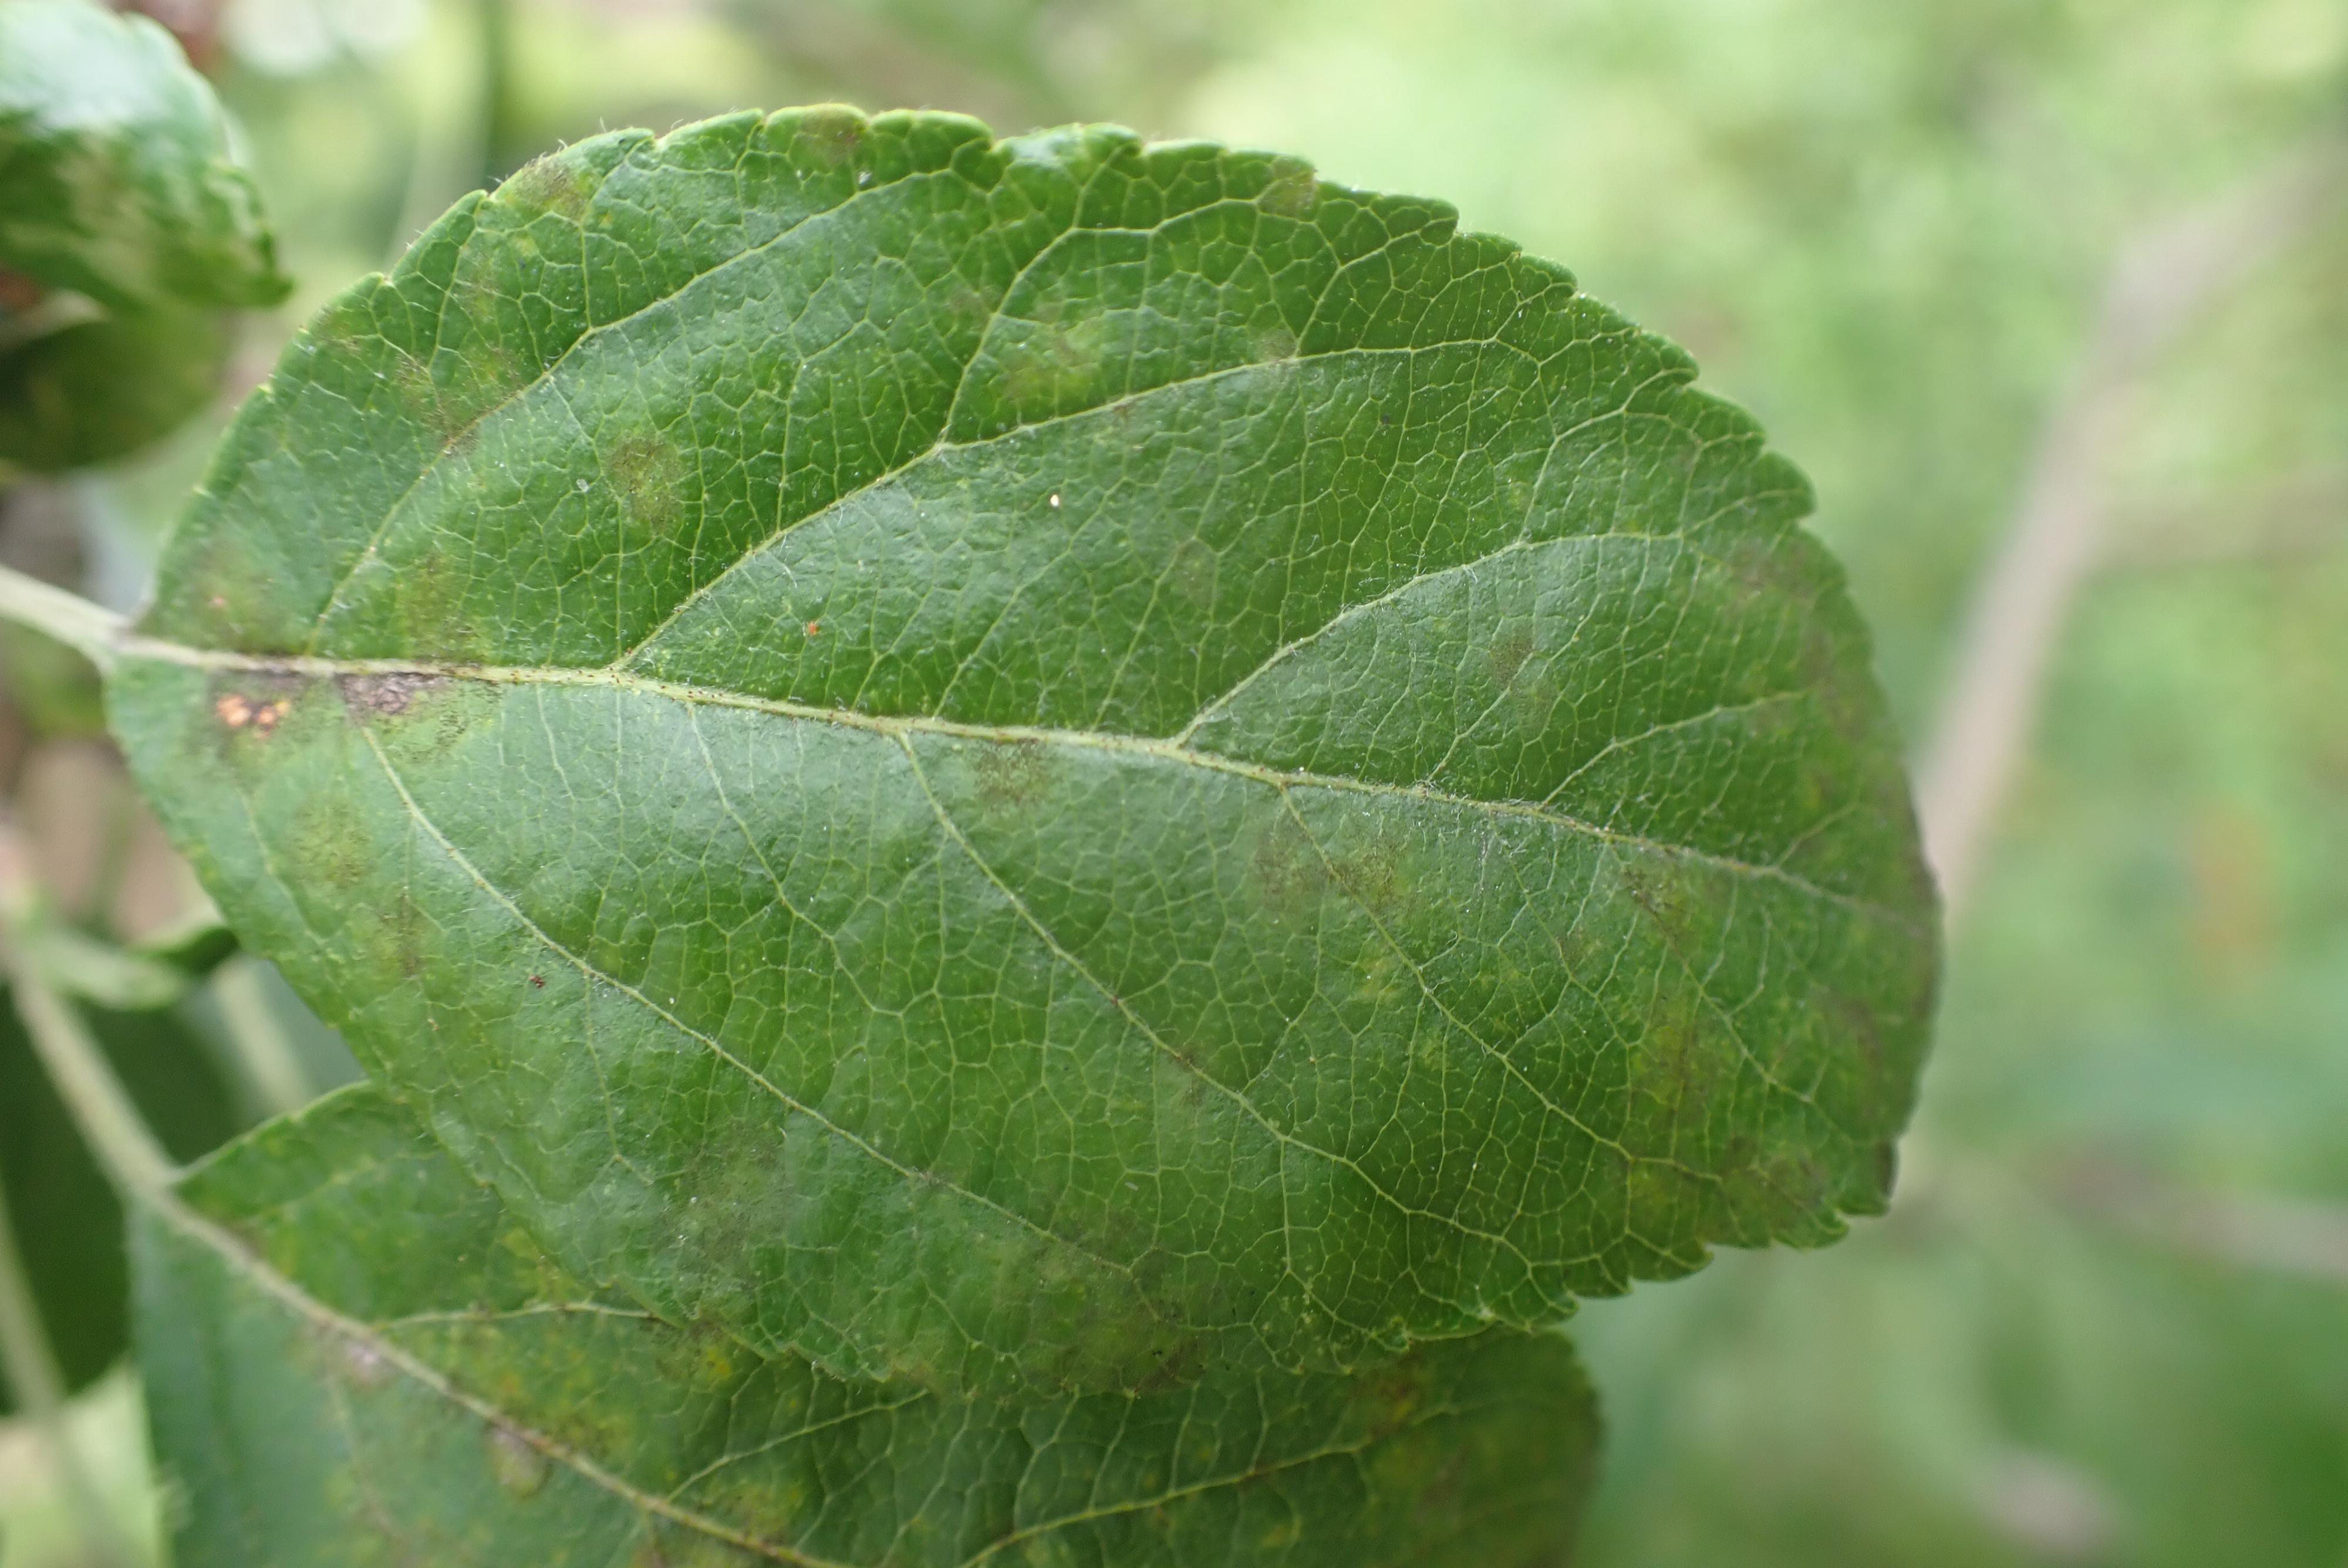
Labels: complex